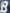
Number: 8